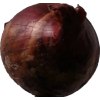
Label: red_onion